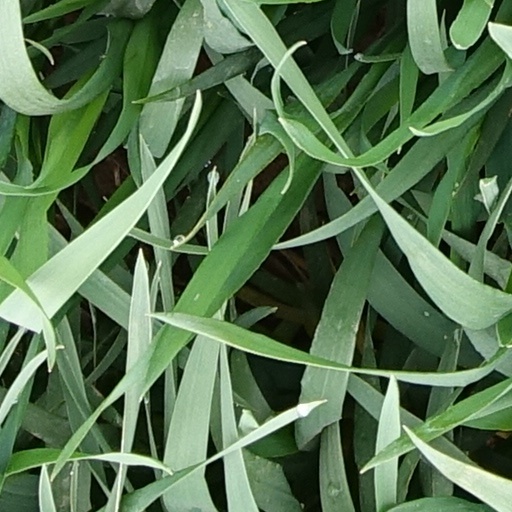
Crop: wheat